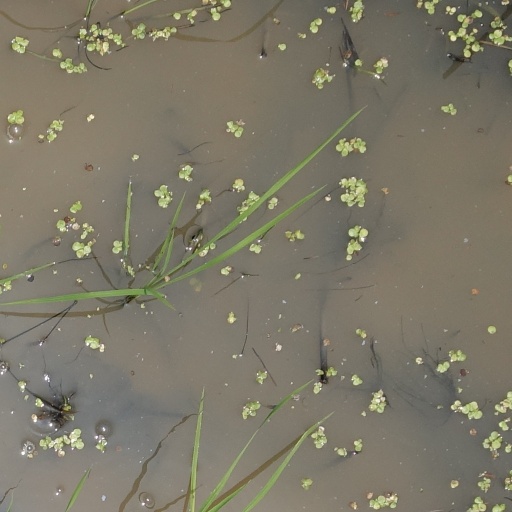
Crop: rice